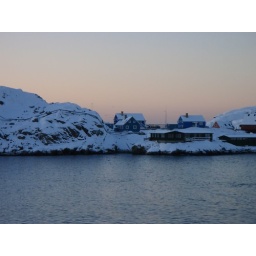
Beautiful Greenlandic houses perched by the water on a lovely October morning.